Rodent

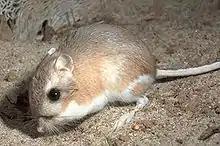
Kangaroo rats can locate food caches by spatial memory.

Some species of rodent are monogamous, with an adult male and female forming a lasting pair bond. Monogamy can come in two forms; obligate and facultative. In obligate monogamy, both parents care for the offspring and play an important part in their survival. This occurs in species such as California mice, oldfield mice, Malagasy giant rats and beavers. In these species, males usually mate only with their partners. In addition to increased care for young, obligate monogamy can also be beneficial to the adult male as it decreases the chances of never finding a mate or mating with an infertile female. In facultative monogamy, the males do not provide direct parental care and stay with one female because they cannot access others due to being spatially dispersed. Prairie voles appear to be an example of this form of monogamy, with males guarding and defending females within their vicinity.